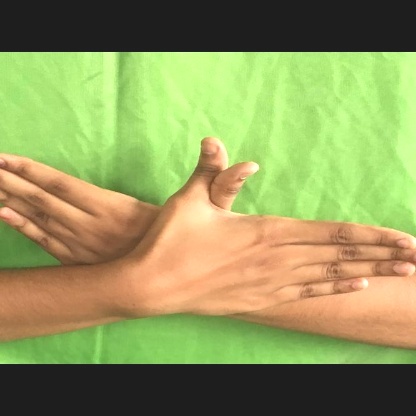
Mudra: Garuda